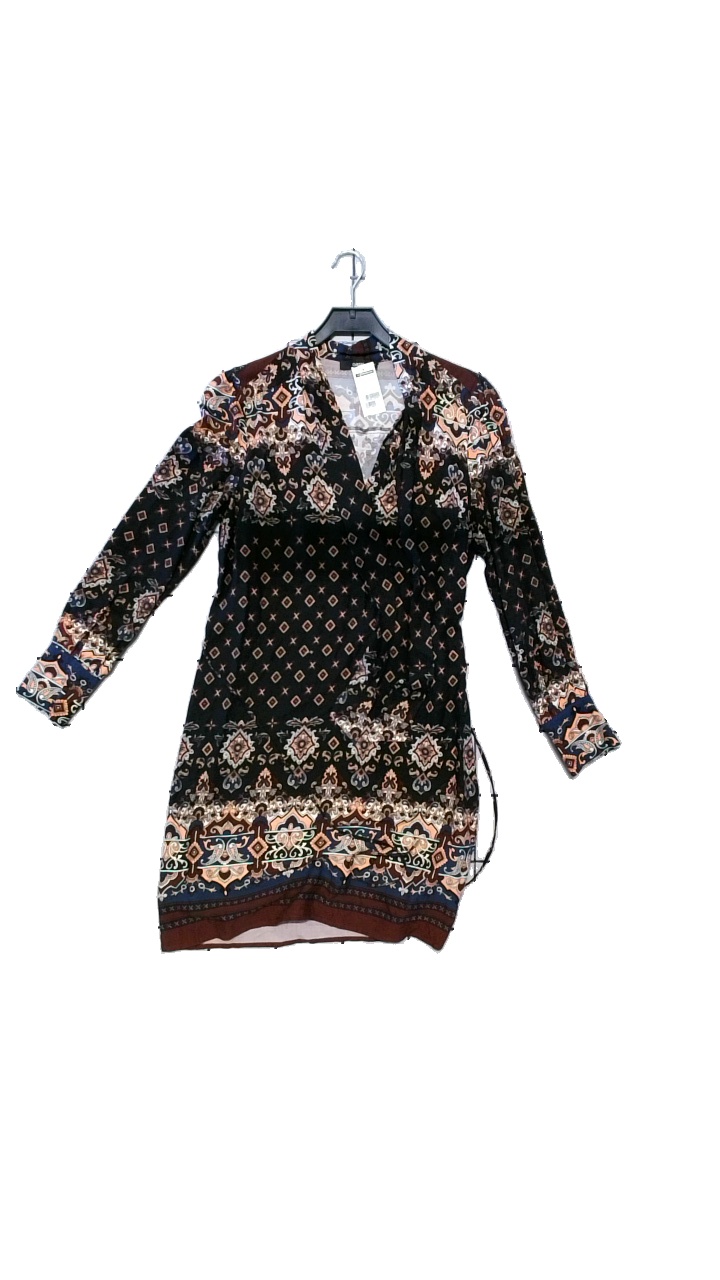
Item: Dress (Ladies)
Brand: Oasis
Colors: Multicolor, Black, Red, Beige
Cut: Loose
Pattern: Geometric print
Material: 100% viscose
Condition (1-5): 4
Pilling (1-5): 4
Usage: Reuse
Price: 50-100